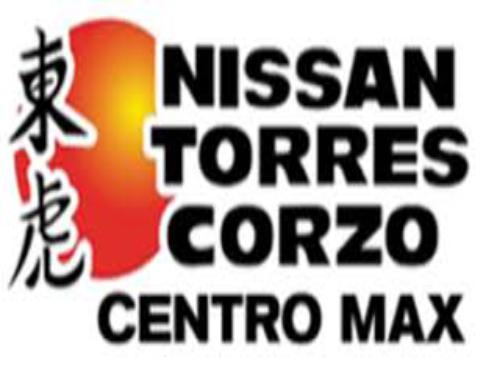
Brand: corzo
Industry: Necessities